Anand Math

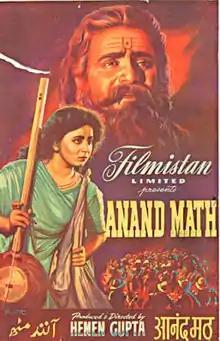
Theatrical release poster

Anand Math is a 1952 Indian Hindi-language historical drama film directed by Hemen Gupta, based on the famous Bengali novel "Anandamath", written by Bankim Chandra Chatterjee in 1882. The novel and film are set in the events of the Sannyasi Rebellion, which took place in the late 18th century in Bengal. In a BBC World Service poll conducted in 2003 across 165 countries, the Vande Mataram song written by Bankim Chandra Chatterjee, composed by Hemant Kumar, sung by Lata Mangeshkar was voted 2nd in the "World's Top Ten" songs of all time.